Children of the Corn II: The Final Sacrifice

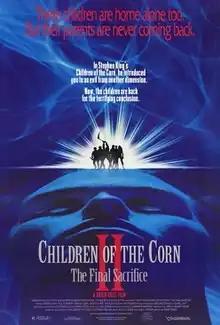
Theatrical release poster

Children of the Corn II: The Final Sacrifice is a 1992 American supernatural slasher film and the sequel to the 1984 film "Children of the Corn". Directed by David Price (son of studio chief Frank Price), it stars Terence Knox, Ryan Bollman, Ned Romero, and Paul Scherrer. The film was released on October 21, 1992, in Germany and in theatres by Dimension Films on January 29, 1993. The video release was handled by Paramount Pictures. This was the last film in the series to be released theatrically until 2023, as other sequels went on direct to video.